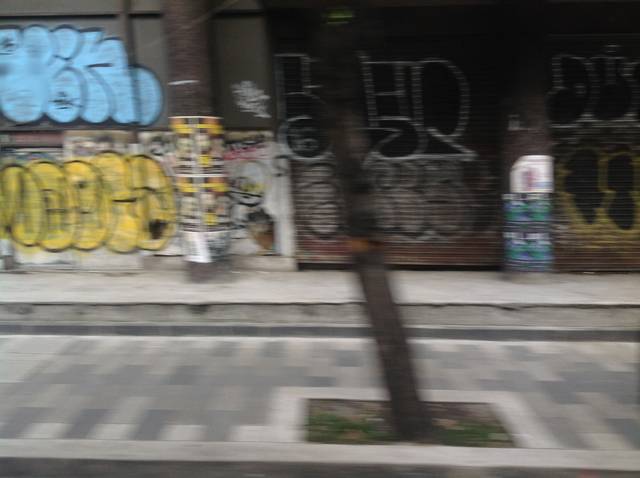
Region: Mexico
Coordinates: 19.426, -99.162